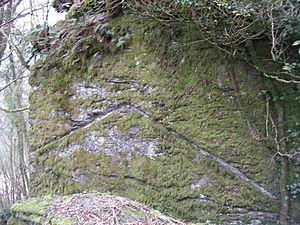
Château de Linchamps
Le château de Linchamps est une forteresse médiévale dont les ruines se trouvent sur le cours supérieur de la Semoy française à hauteur du hameau de Nohan dans le département des Ardennes et dont les origines remontent entre le XIIᵉ et le XVIᵉ siècle.